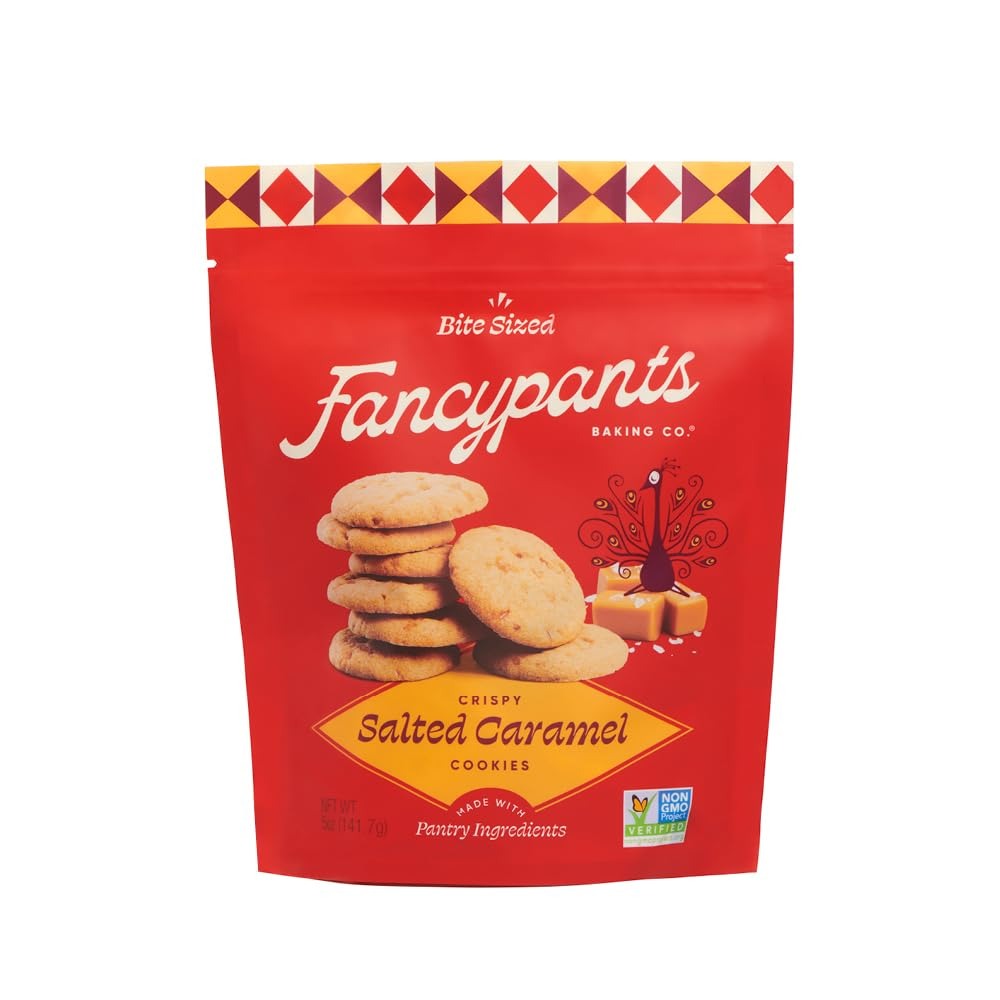
Item Name: Fancypants Baking Co. Salted Caramel Cookies, 5 OZ
Product Description: Snacks
Value: 5.0
Unit: Ounce

Price: 4.79